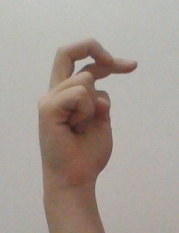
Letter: zay